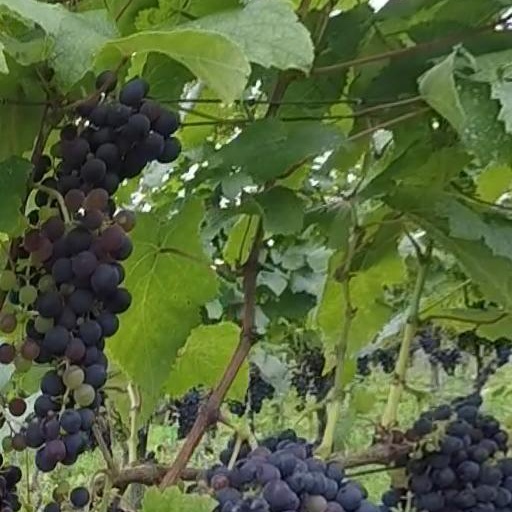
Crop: grape